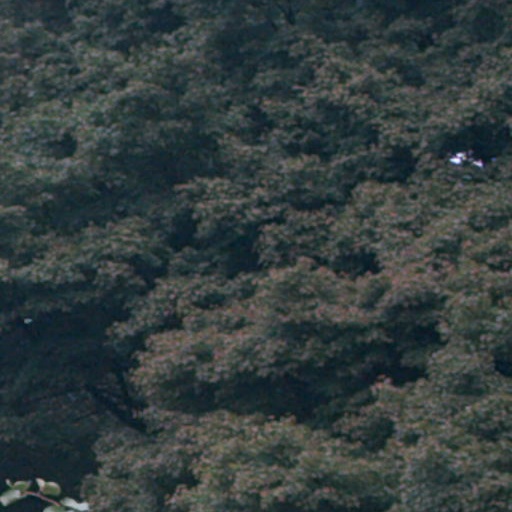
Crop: cassava